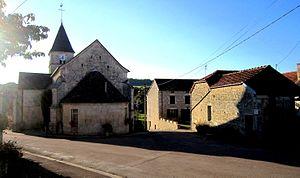
Faverolles-lès-Lucey (Côte-d'Or)
Faverolles-lès-Lucey est une commune française située dans le département de la Côte-d'Or, en région Bourgogne-Franche-Comté.